Bisher habt ihr nichts gebeten in meinem Namen, BWV 87

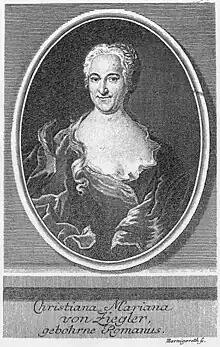
Christiana Mariana von Ziegler, author of the cantata text

' (Until now you have asked for nothing in My name), ', is a church cantata by Johann Sebastian Bach. He composed it in Leipzig for , the fifth Sunday after Easter, and first performed it on 6 May 1725.